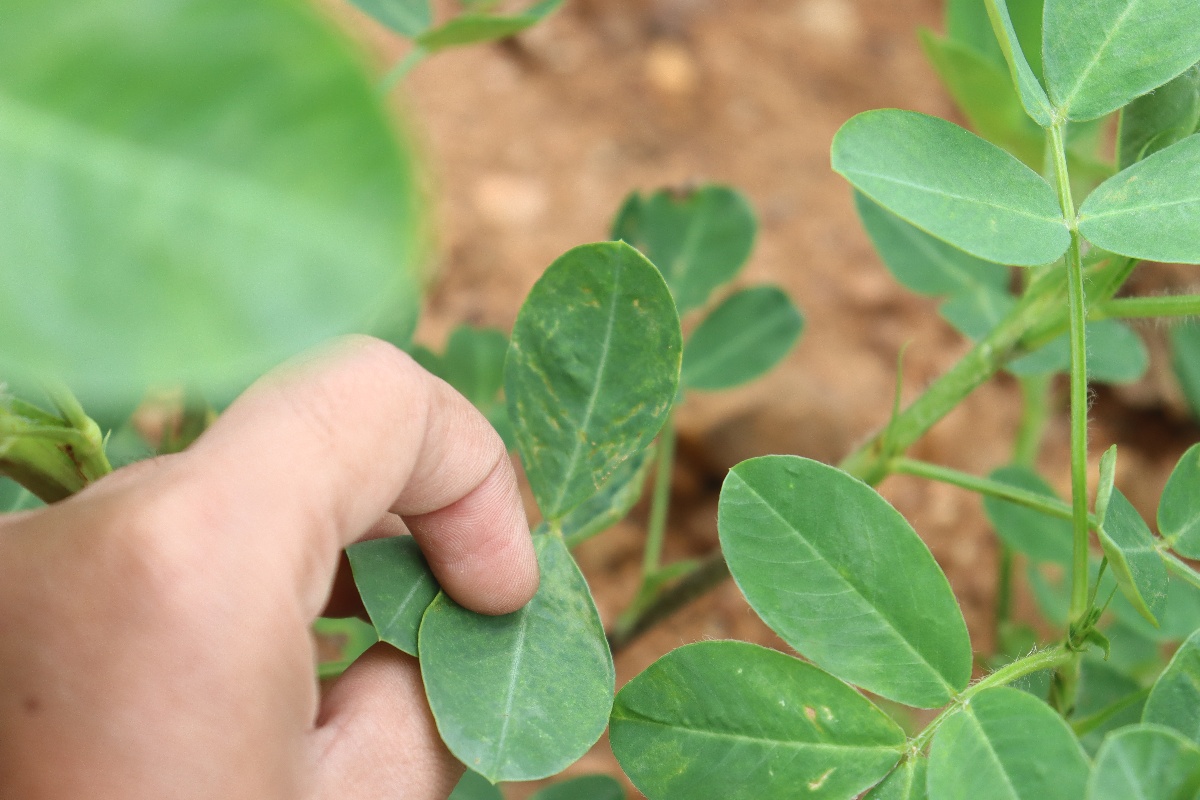
Label: healthy leaf